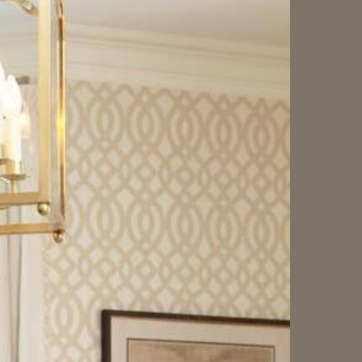
Material: wallpaper